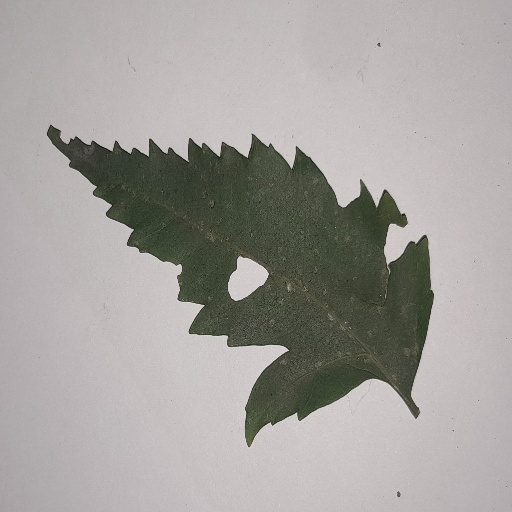
Species: Neem
Leaf condition: Shot Hole Leaf